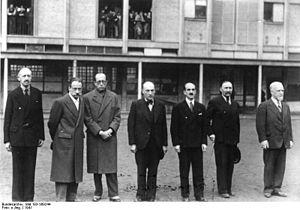
Pierre Masse, né le 13 décembre 1879 à Ribérac, est un avocat français, sénateur et secrétaire d'État, déporté par le convoi nᵒ 39 du 30 septembre 1942.